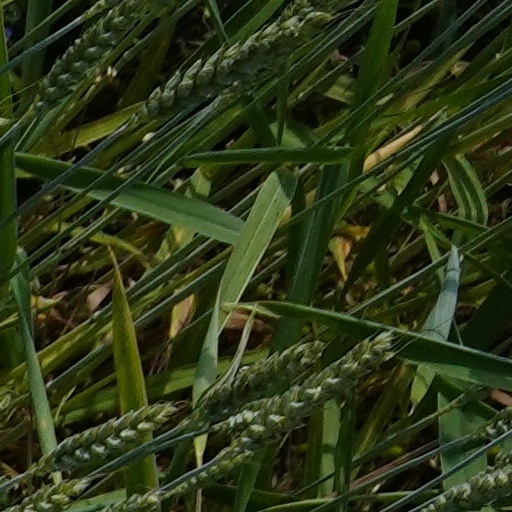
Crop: wheat